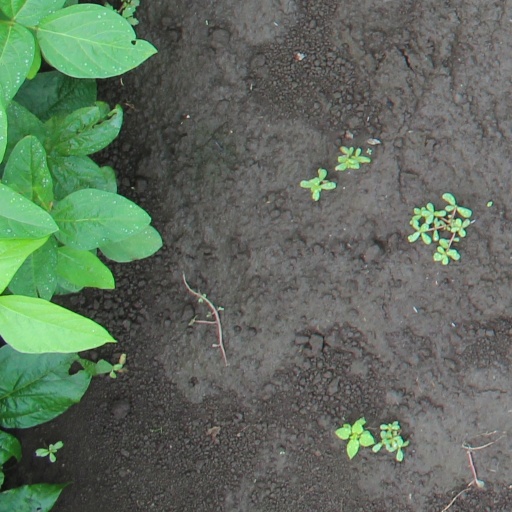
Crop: soybean